List of The Blacklist characters

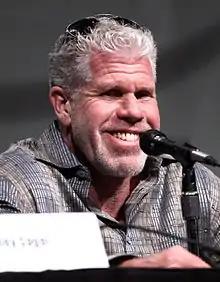
Luther Braxton is portrayed by Ron Perlman, in 2015

Luther Todd Braxton (Blacklister No. 21) is a professional thief known for stealing money and information from China, Iran, and the United States. He typically organizes his operations to take place during wars, natural disasters, or other upheavals and takes advantage of the surrounding chaos to cover them up. He is credited with stealing 282 million dollars from Baghdad during Operation Shock and Awe and the abduction of a CIA asset from Tehran during the 2009–10 Iranian election protests. Braxton has a past with Reddington, including an incident in Belgrade where Braxton bested him, killing Red's local point man, Henkel, and hanging him by the neck with one of Reddington's own neckties. While serving in the Gulf War, Braxton was involved in a traumatic friendly fire incident in Khafji. He was successfully given therapy to have the memories of it removed.